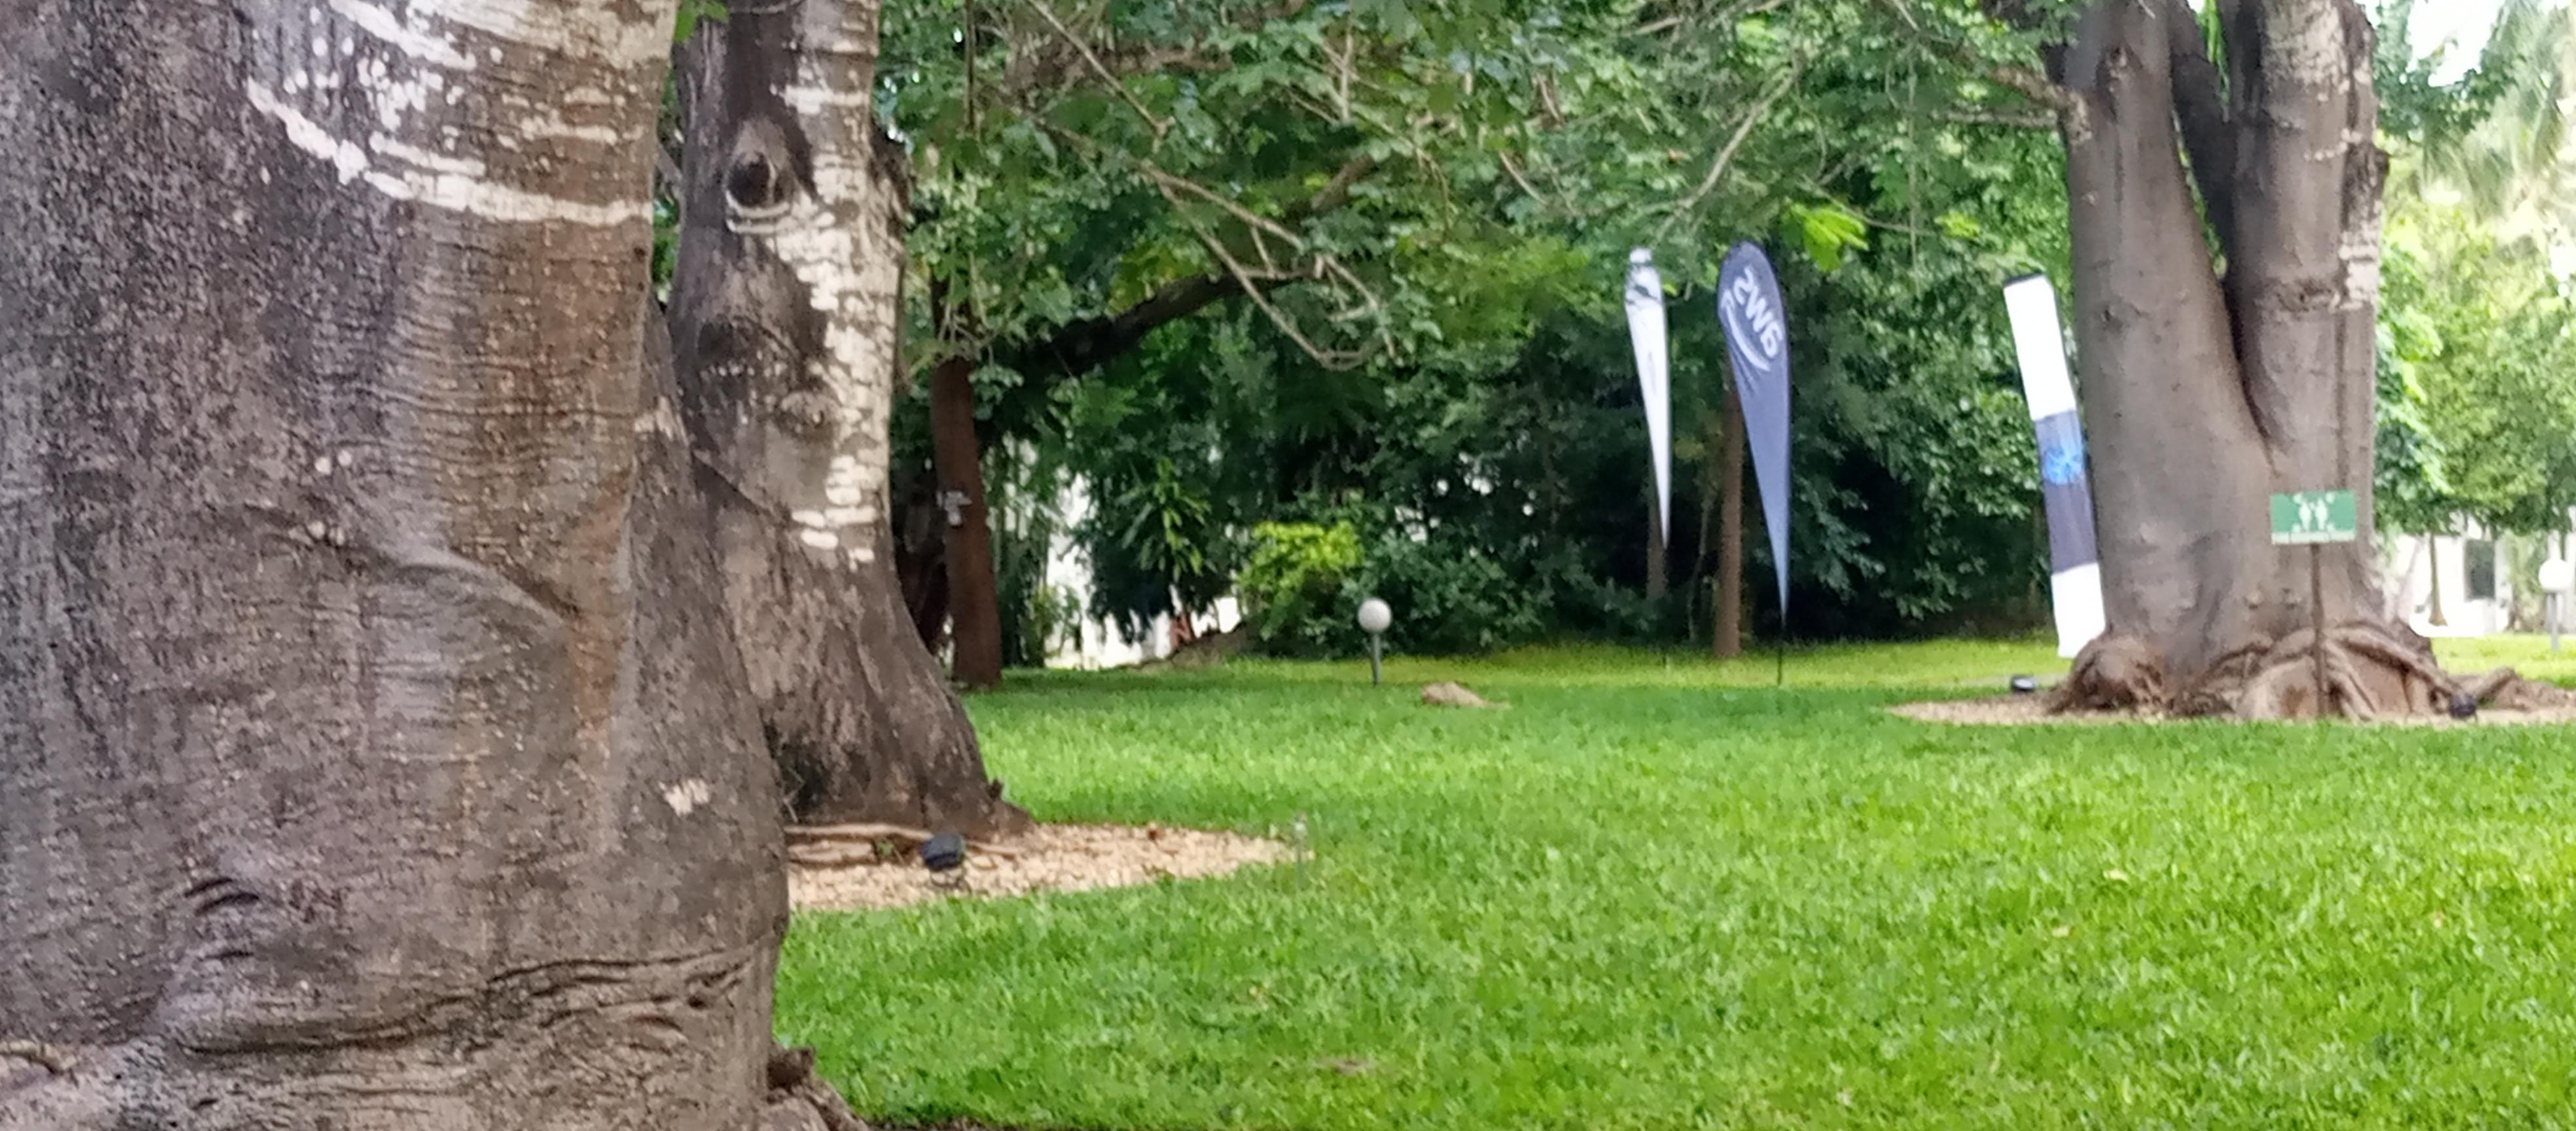
Bustani moja ina miti mikubwa aina ya mibuyu. Chini yake bendera zimedungwa kwa ardhi na nyasi inamea.